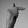
ASL letter: T